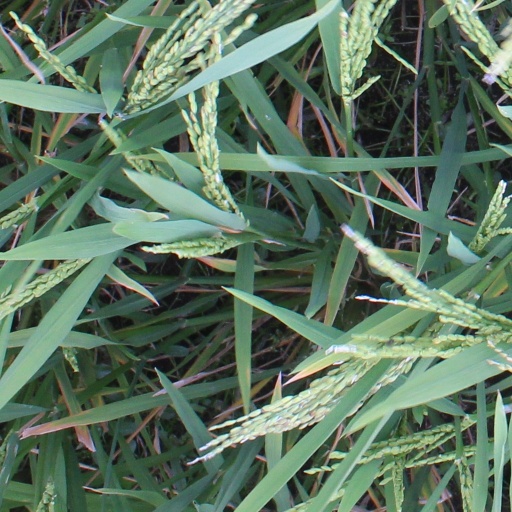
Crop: rice